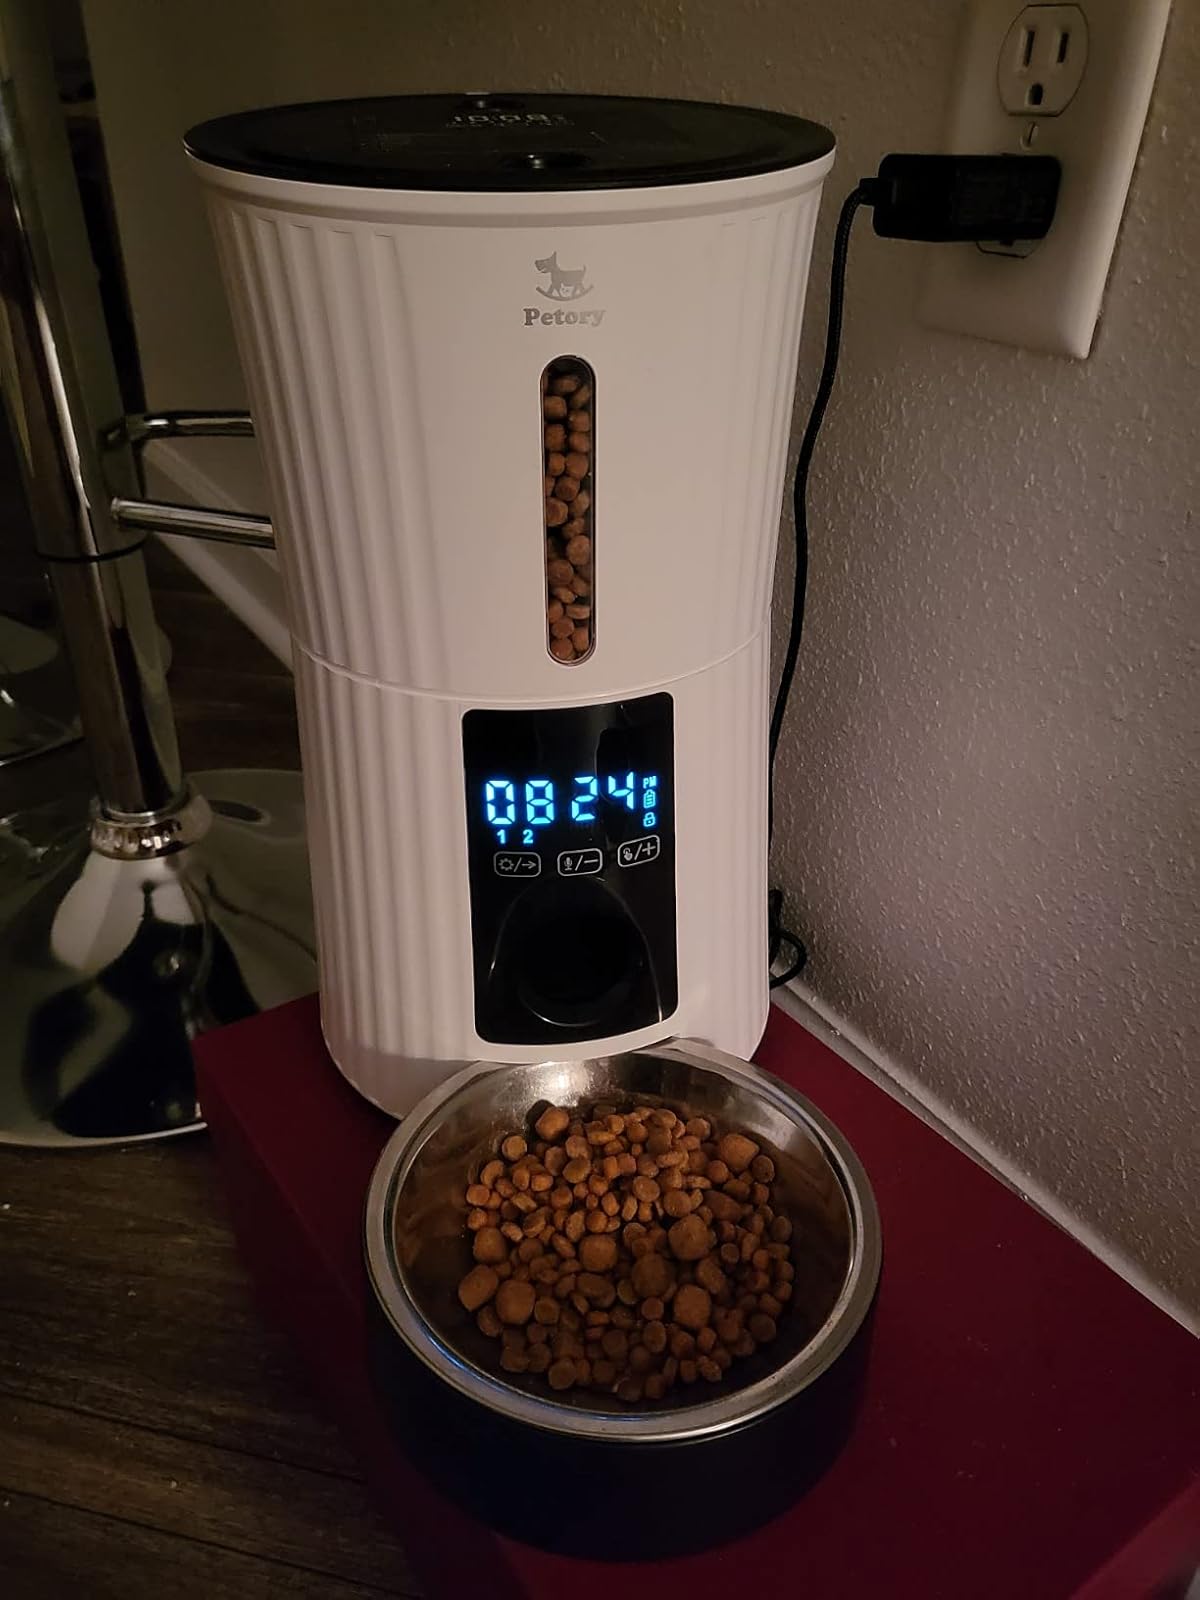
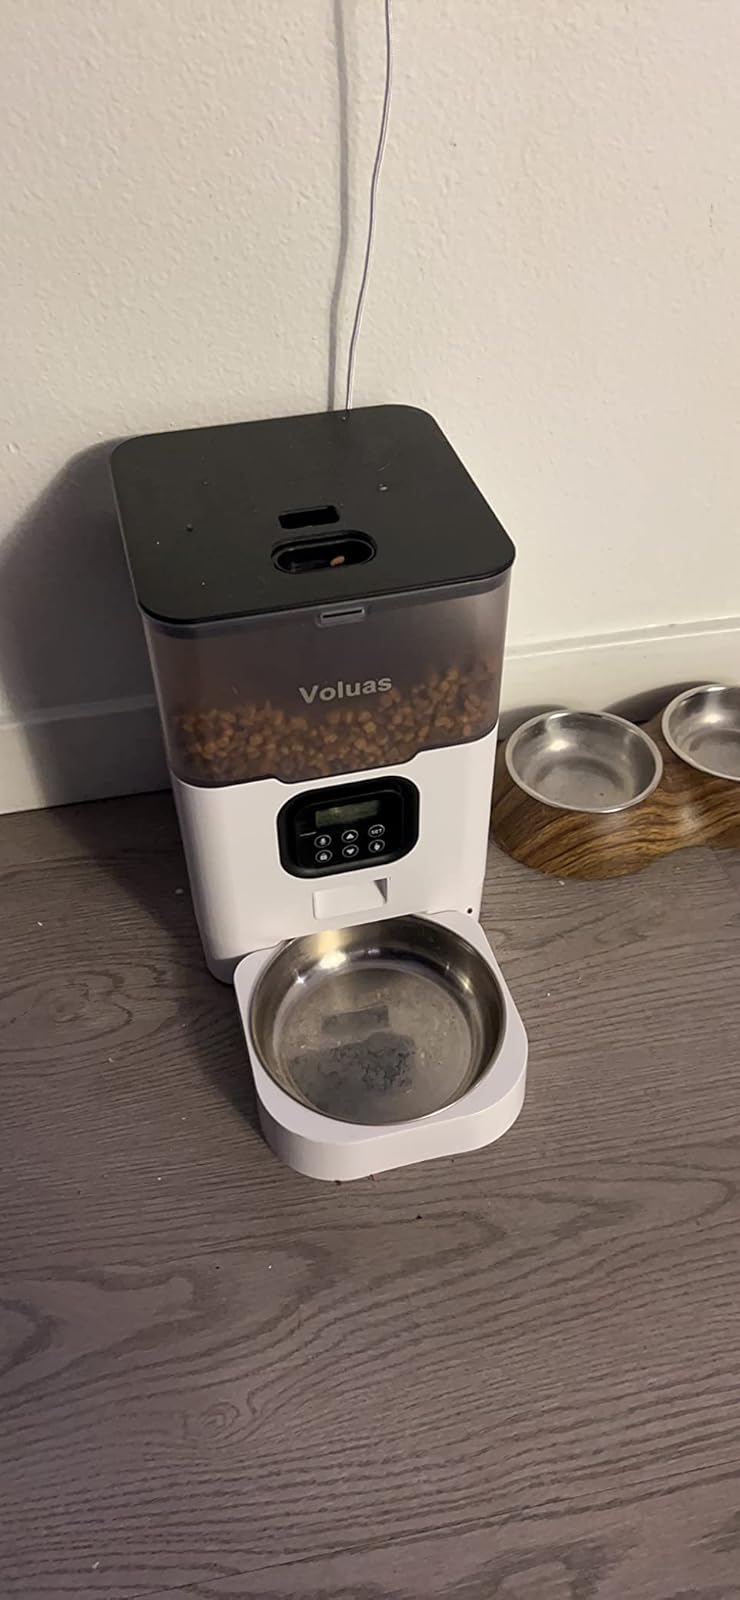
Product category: items_feeder
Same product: no